Alnwick

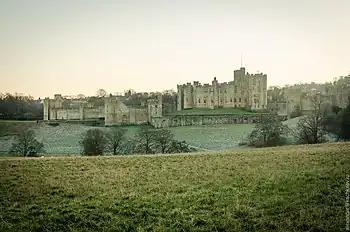
Alnwick Castle in winter (December 2013)

The history of Alnwick is the history of the castle and its lords, starting with Gilbert Tyson (written variously as "Tison", "Tisson" and "De Tesson"), one of William the Conqueror's standard-bearers, upon whom this northern estate was bestowed. It was held by the De Vesci family (now spelt "Vasey" – a name found all over south-east Northumberland) for over 200 years and then passed into the hands of the House of Percy in 1309.